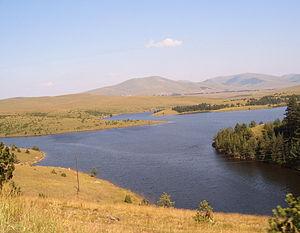
Cette page propose une liste de lacs en Serbie.
Čajetina est une ville et une municipalité situées à l’ouest de la Serbie dans le district de Zlatibor. Au recensement de 2011, la ville comptait 3 342 habitants et la municipalité dont elle est le centre 14 726.
Le lac de Ribnica est un lac de Serbie.